Elswick Ordnance Company

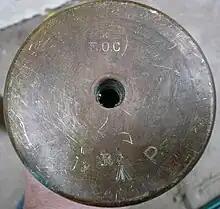

EOC's main customer in its early years was the British Government, but the Government abandoned "Armstrong guns" in the mid-1860s due to dissatisfaction with Armstrong's breech mechanism, and instead built its own rifled muzzle-loaders at Woolwich Arsenal ("Woolwich guns") until 1880. This forced EOC to survive on export orders for both muzzle-loaders and breech-loaders until the 1880s when the British Government again began buying guns from EOC, this time rifled breech-loaders with more robust interrupted screw breech mechanisms such as the de Bange system and its successors.